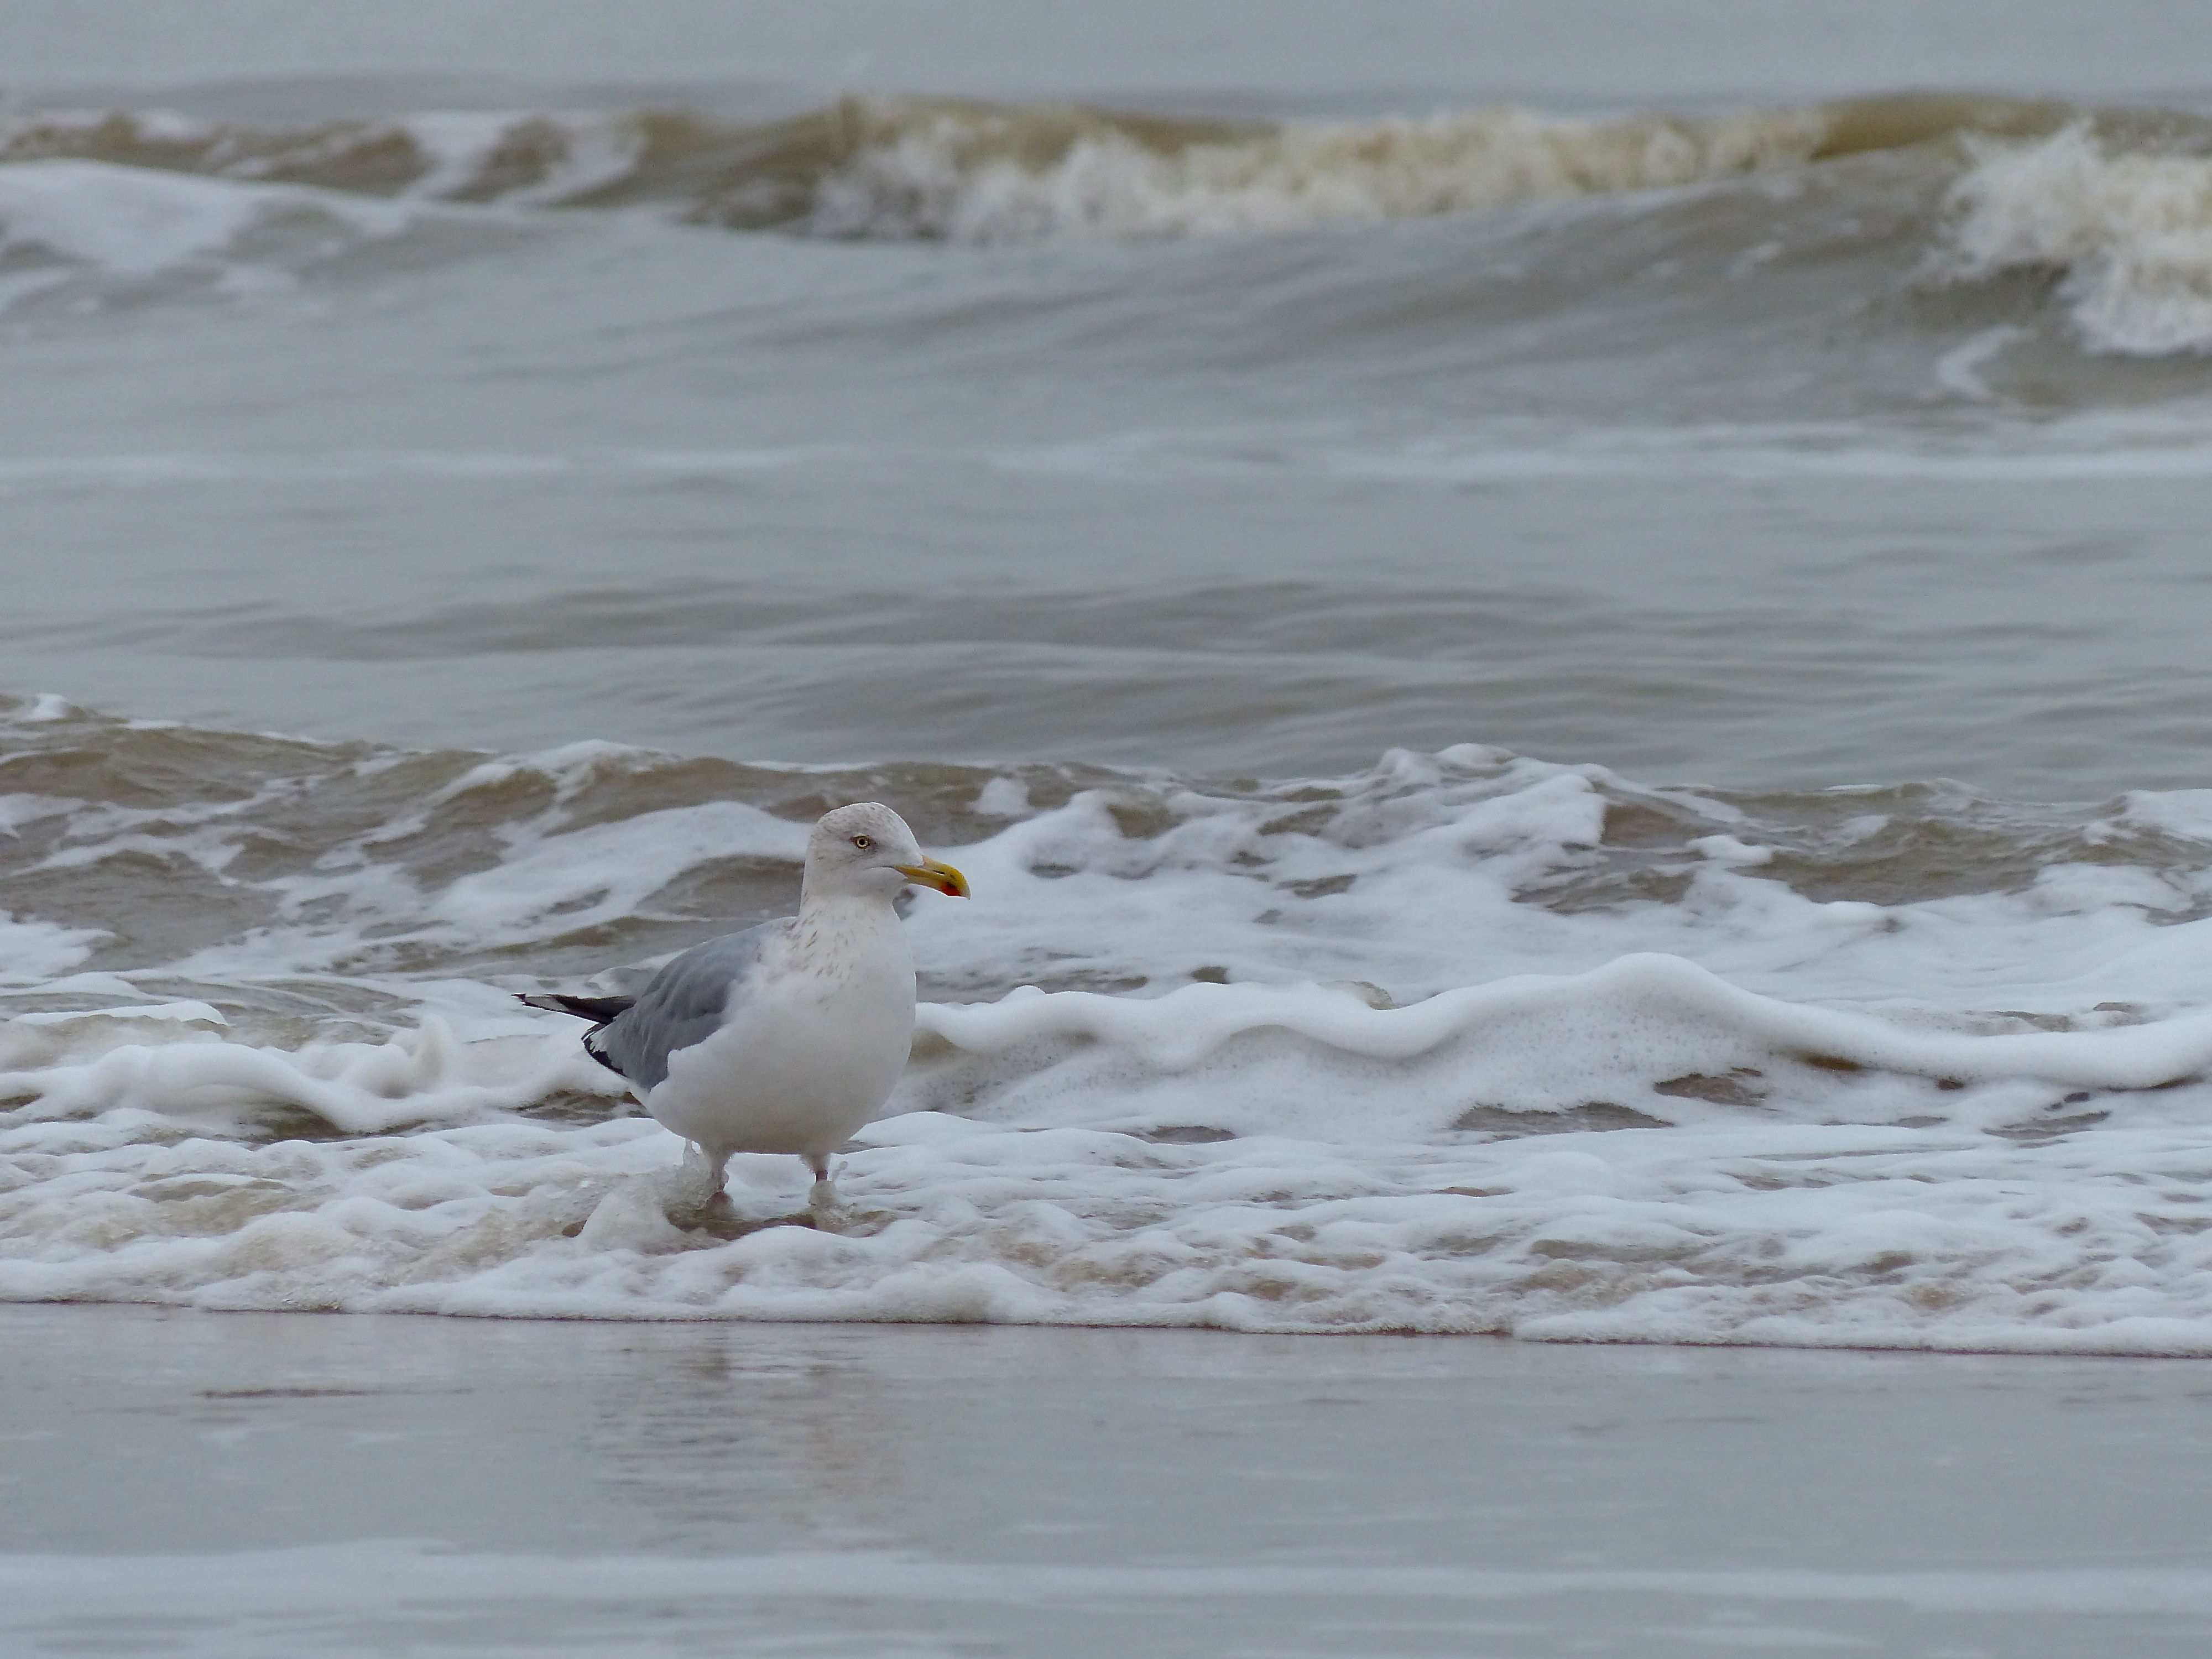
beach, sea, coast, water, sand, ocean, bird, white, shore, wave, seabird, seagull, surf, gull, arctic, holland, wassenaar, northsea, charadriiformes, wind wave